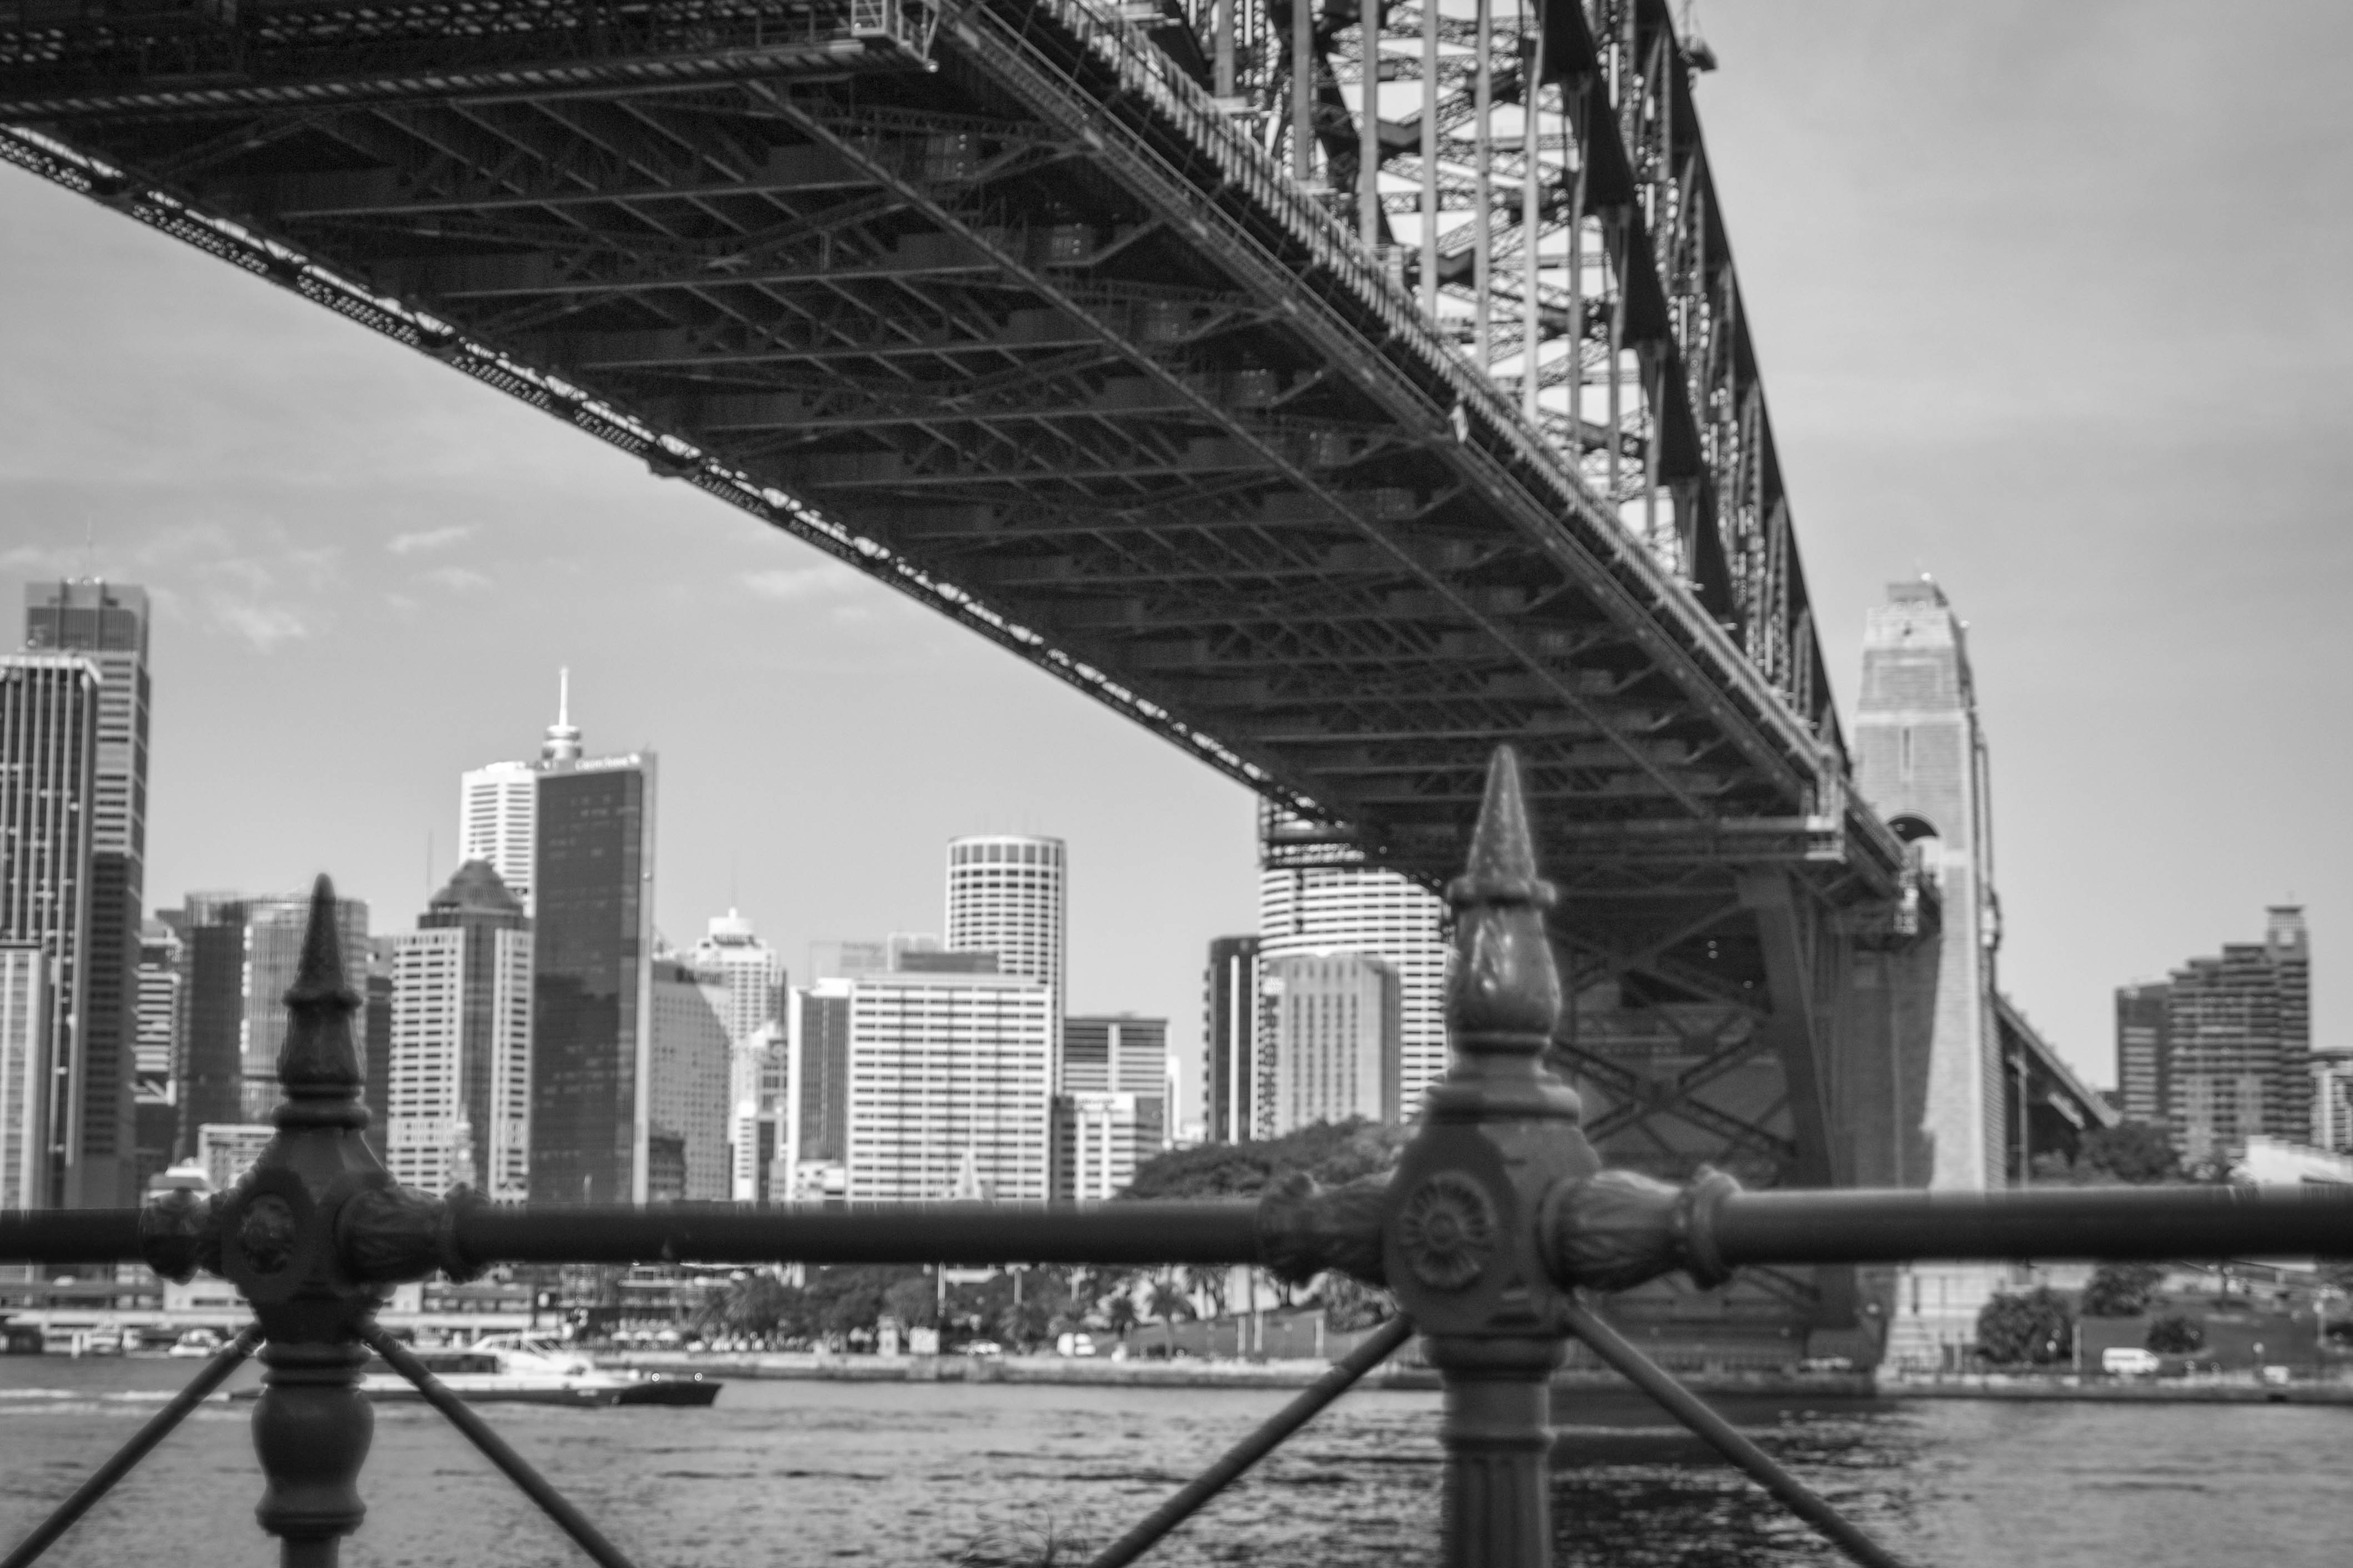
black and white, bridge, skyline, street, city, skyscraper, cityscape, downtown, transport, landmark, industry, monochrome, tower block, metropolis, urban area, monochrome photography, human settlement